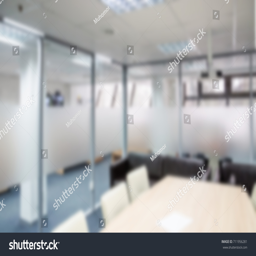
meeting room in the office .